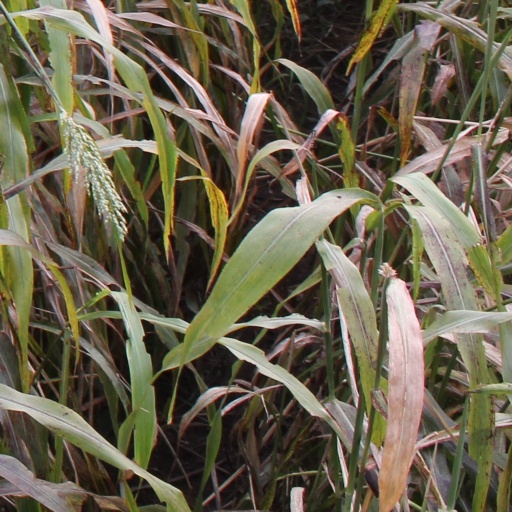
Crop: sorghum